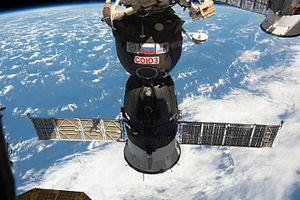
Soyouz MS-03 est une mission spatiale habitée dont le lancement a eu lieu depuis le cosmodrome de Baïkonour le 17 novembre 2016 à 20 h 20 UTC.